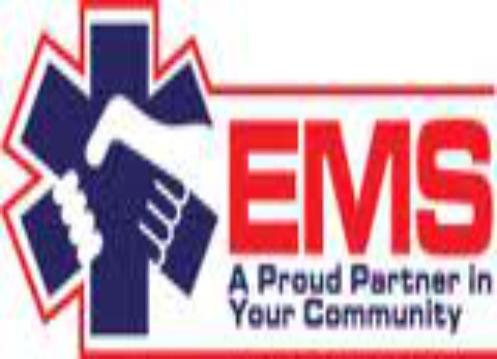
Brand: EMS
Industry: Transportation